Porsche Boxster and Cayman (981)

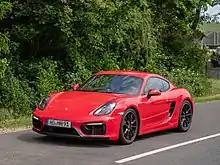
Porsche Cayman GTS (981C)

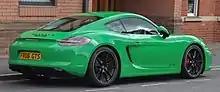
Rear view

The Cayman GTS was introduced in 2014, and is based on the 981 platform. It featured a marginally more powerful engine, a new body kit, new 20-inch Carrera S wheels, new Bi-Xenon headlights, and a new sports exhaust system. The Cayman GTS is longer than the Cayman and the Cayman S by due to its bumpers. The new, optional passive sport suspension allows the Cayman GTS to have a 20 mm lower ride height compared to the Cayman equipped with standard passive suspension or 10 mm lower compared to one with the standard-equipped PASM. The engine is rated at , and can achieve a acceleration time of 4.9 seconds with the manual transmission, 4.7 seconds with PDK and 4.5 seconds with PDK and Sport Plus mode, which is activated via the now standard Sports Chrono Package. The Cayman GTS weighs with the manual transmission and can attain a top speed of while the Cayman GTS with PDK can reach and weighs . The configuration changes made over a standard Cayman S resemble closely what Porsche did to its predecessors through Cayman S Sport and Cayman R in the 987 generation models.